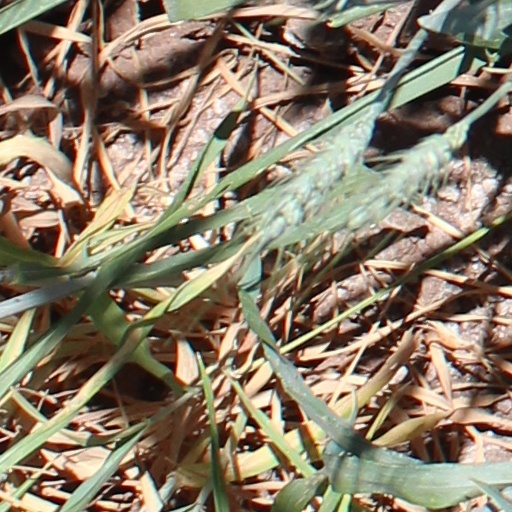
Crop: wheat